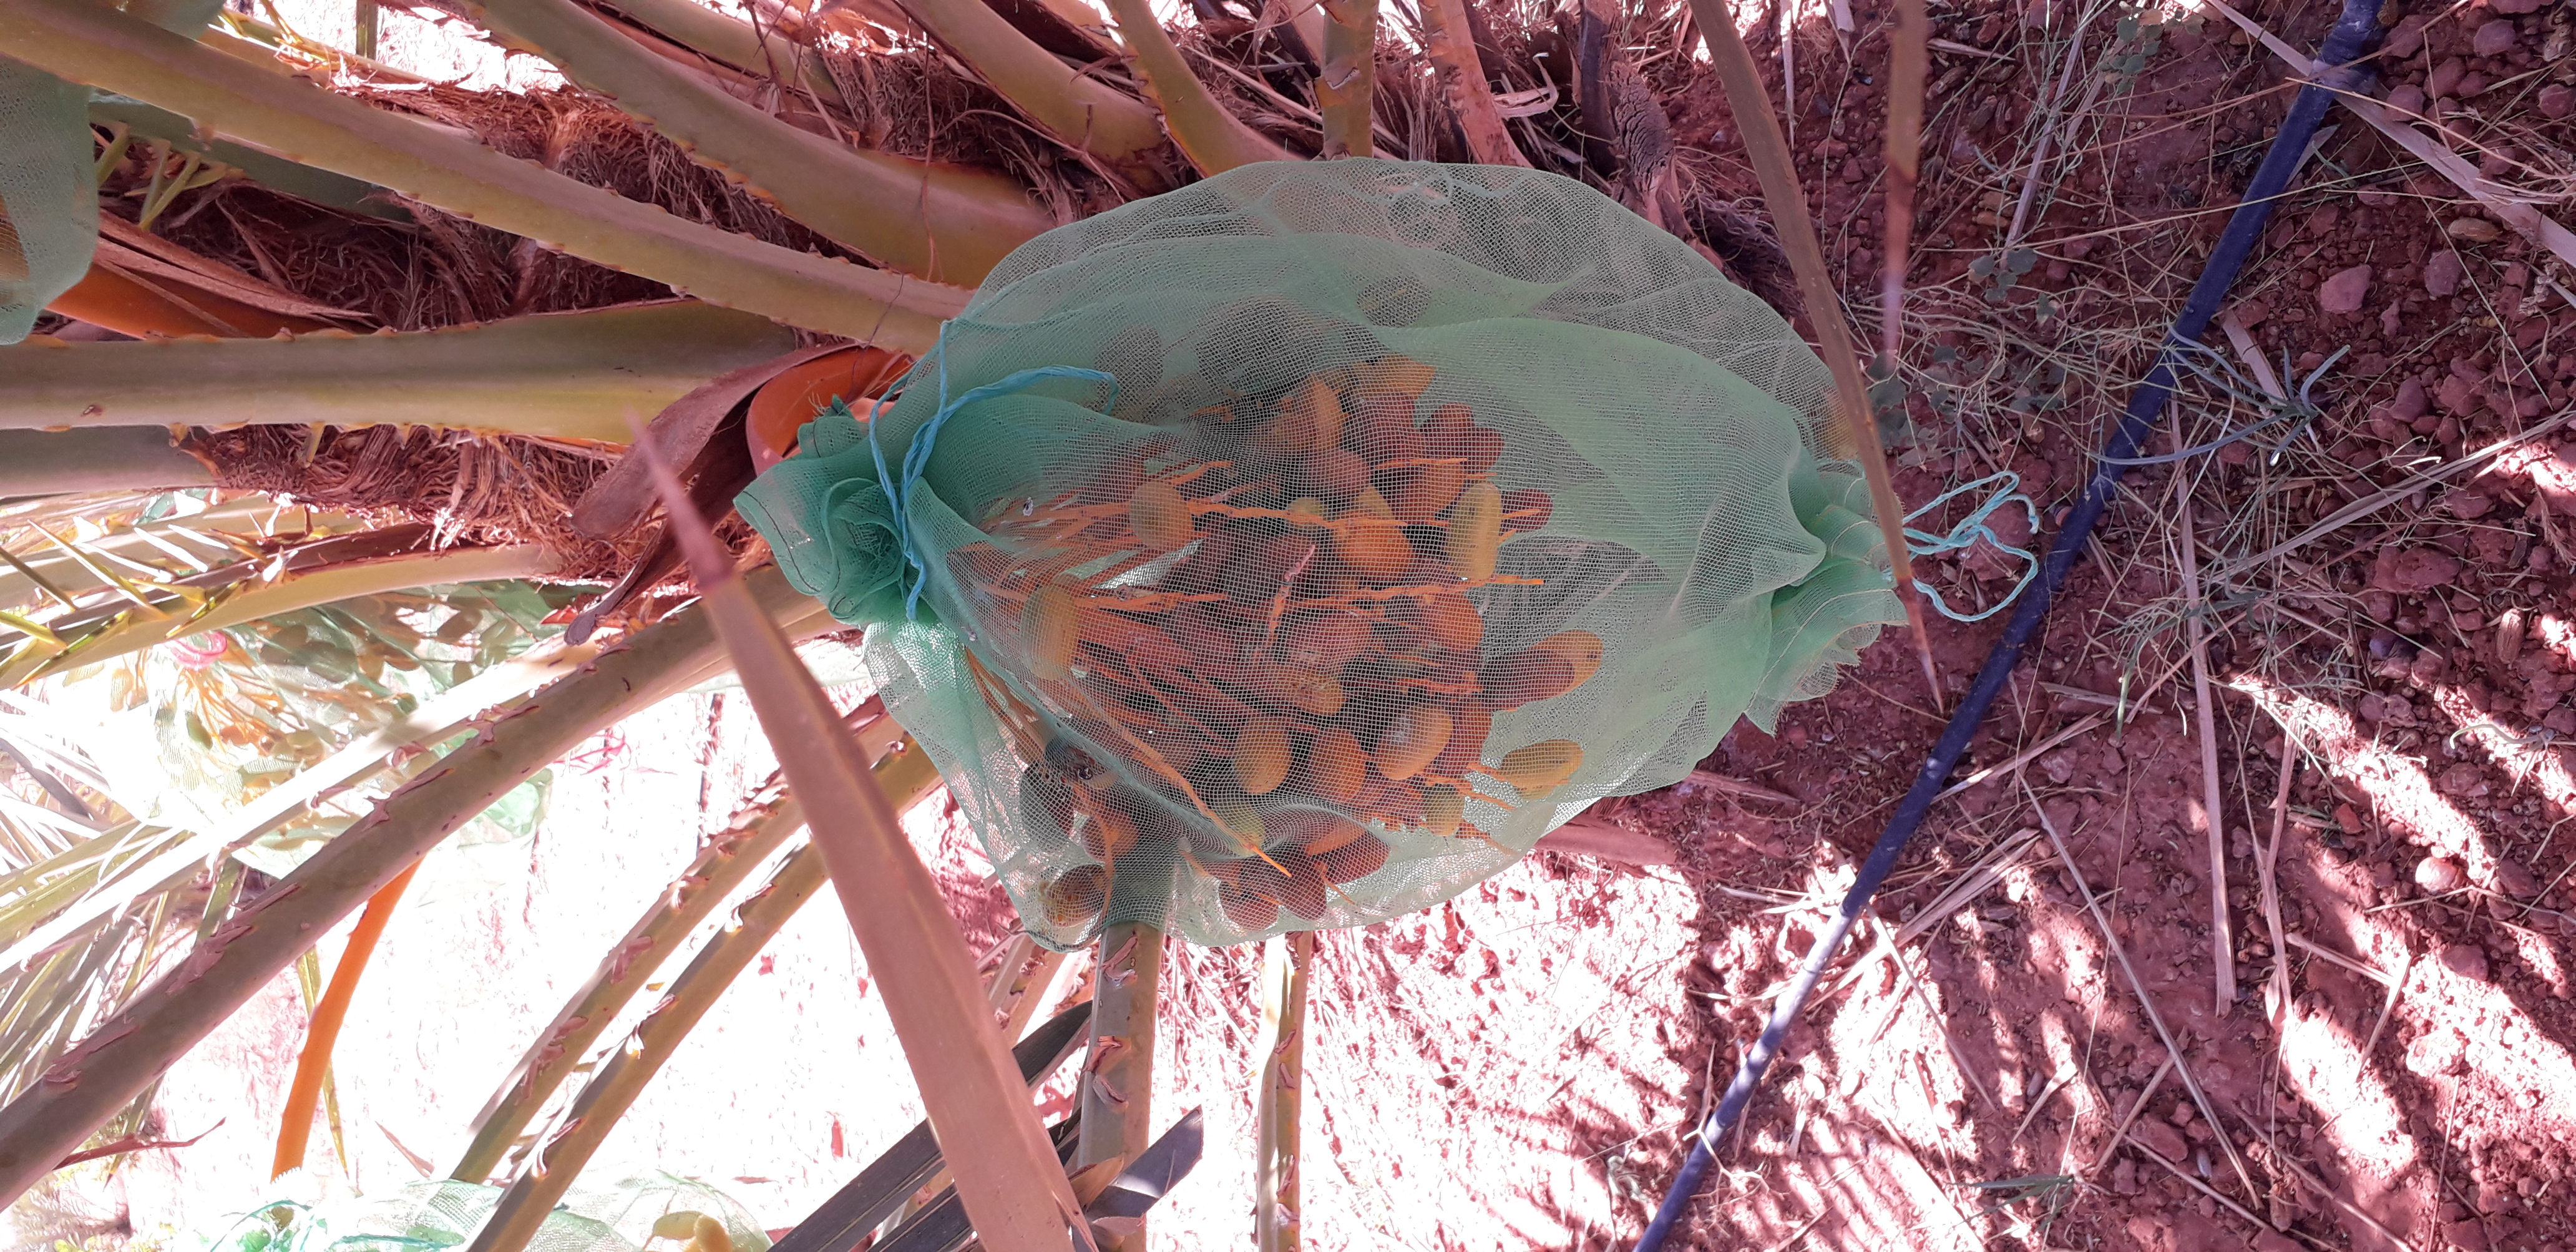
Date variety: kholt